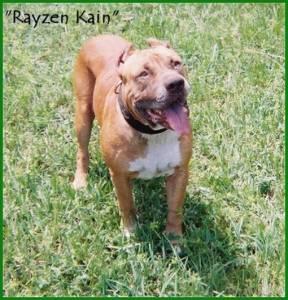
Breed: american pit bull terrier